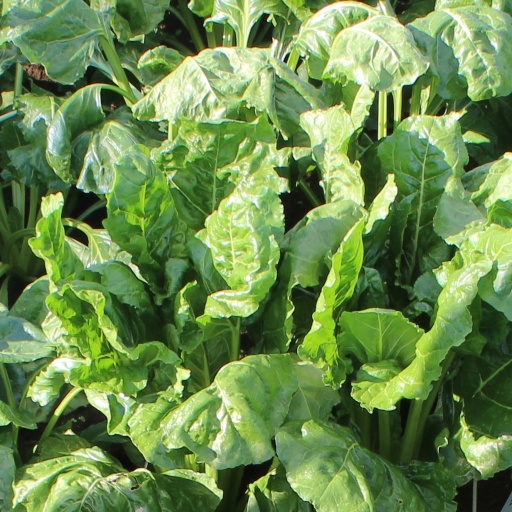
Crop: sugar beet